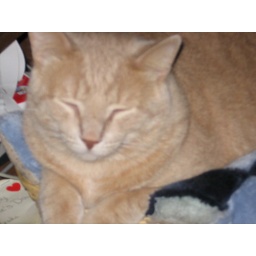
Sandy snoozing in a makeshift cat basket my sister set up next to her computer.